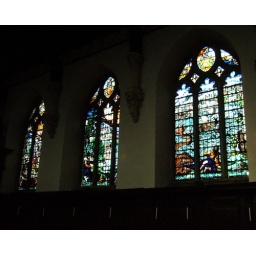
Chapel consecrated 1666 but glass mostly by Abraham van Linge, 1641